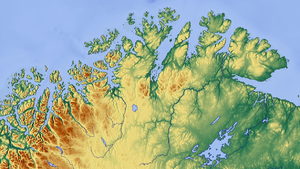
Finnmark / Geografi
Kortet viser terrænforhold og vandløb i Finnmark. Den største elv, Tana, lidt til højre, og Alta-Kaoutokeino lidt til venstre. Nederst til højre Inari-søen i Finland i tilknytning til Pasvikdalen med Pasvikelva-elven. Længst til venstre Målsevdalen i Troms med Målselv.
Finnmark er et tidligere fylke i Norge, der ved Regionsreformen i Norge, 1. januar 2020 blev lagt sammen med Troms, til det nye fylke, Troms og Finnmark. Befolkningstallet i 2019 75.863 indbyggere, og arealet var 45.755 km². Administrationen var placeret i Vadsø.